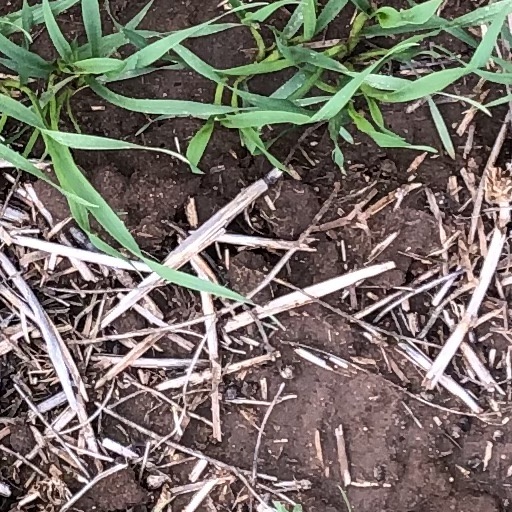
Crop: wheat